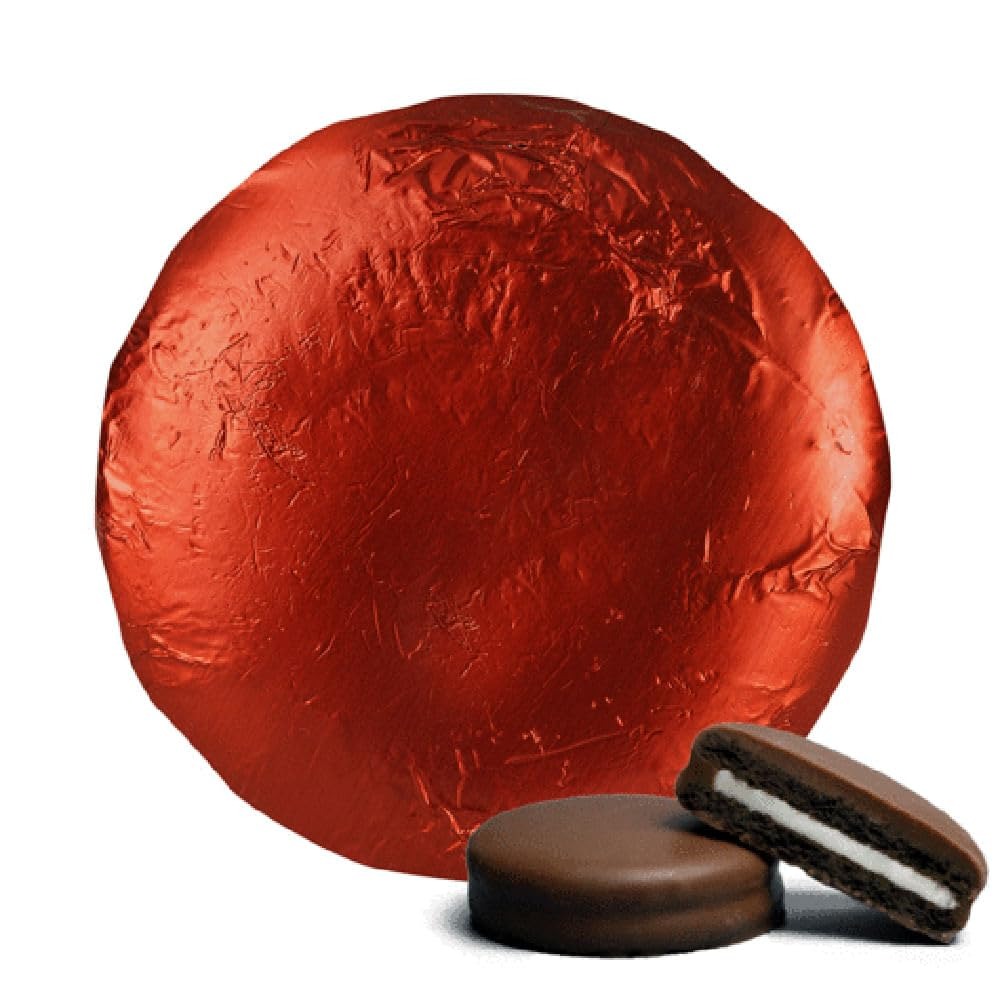
Item Name: 20 Pcs Foil Wrapped Chocolate Covered Cookies Red Candy Party Favors
Bullet Point 1: Includes 20 Individually Wrapped Chocolate Covered Cookies
Bullet Point 2: Foil Wrapped
Bullet Point 3: Drenched in Chocolate
Bullet Point 4: Dimensions: 2"diameter x 1/2" wide
Bullet Point 5: This item is heat sensitive and will ship with cool pack packaging as needed
Product Description: Celebrate with candy! Add your personal touch to your party favors, goodie bags or candy buffet with these Red foiled individually wrapped chocolate covered cookies. Each order includes 20 foil wrapped cookies. Create unique party favors by adding a 2-inch sticker for your birthday party, wedding party favors, corporate tradeshow giveaway, baby shower, graduation party and more! Candy orders ship with cold pack packaging as needed.
Value: 20.0
Unit: Count

Price: 49.99